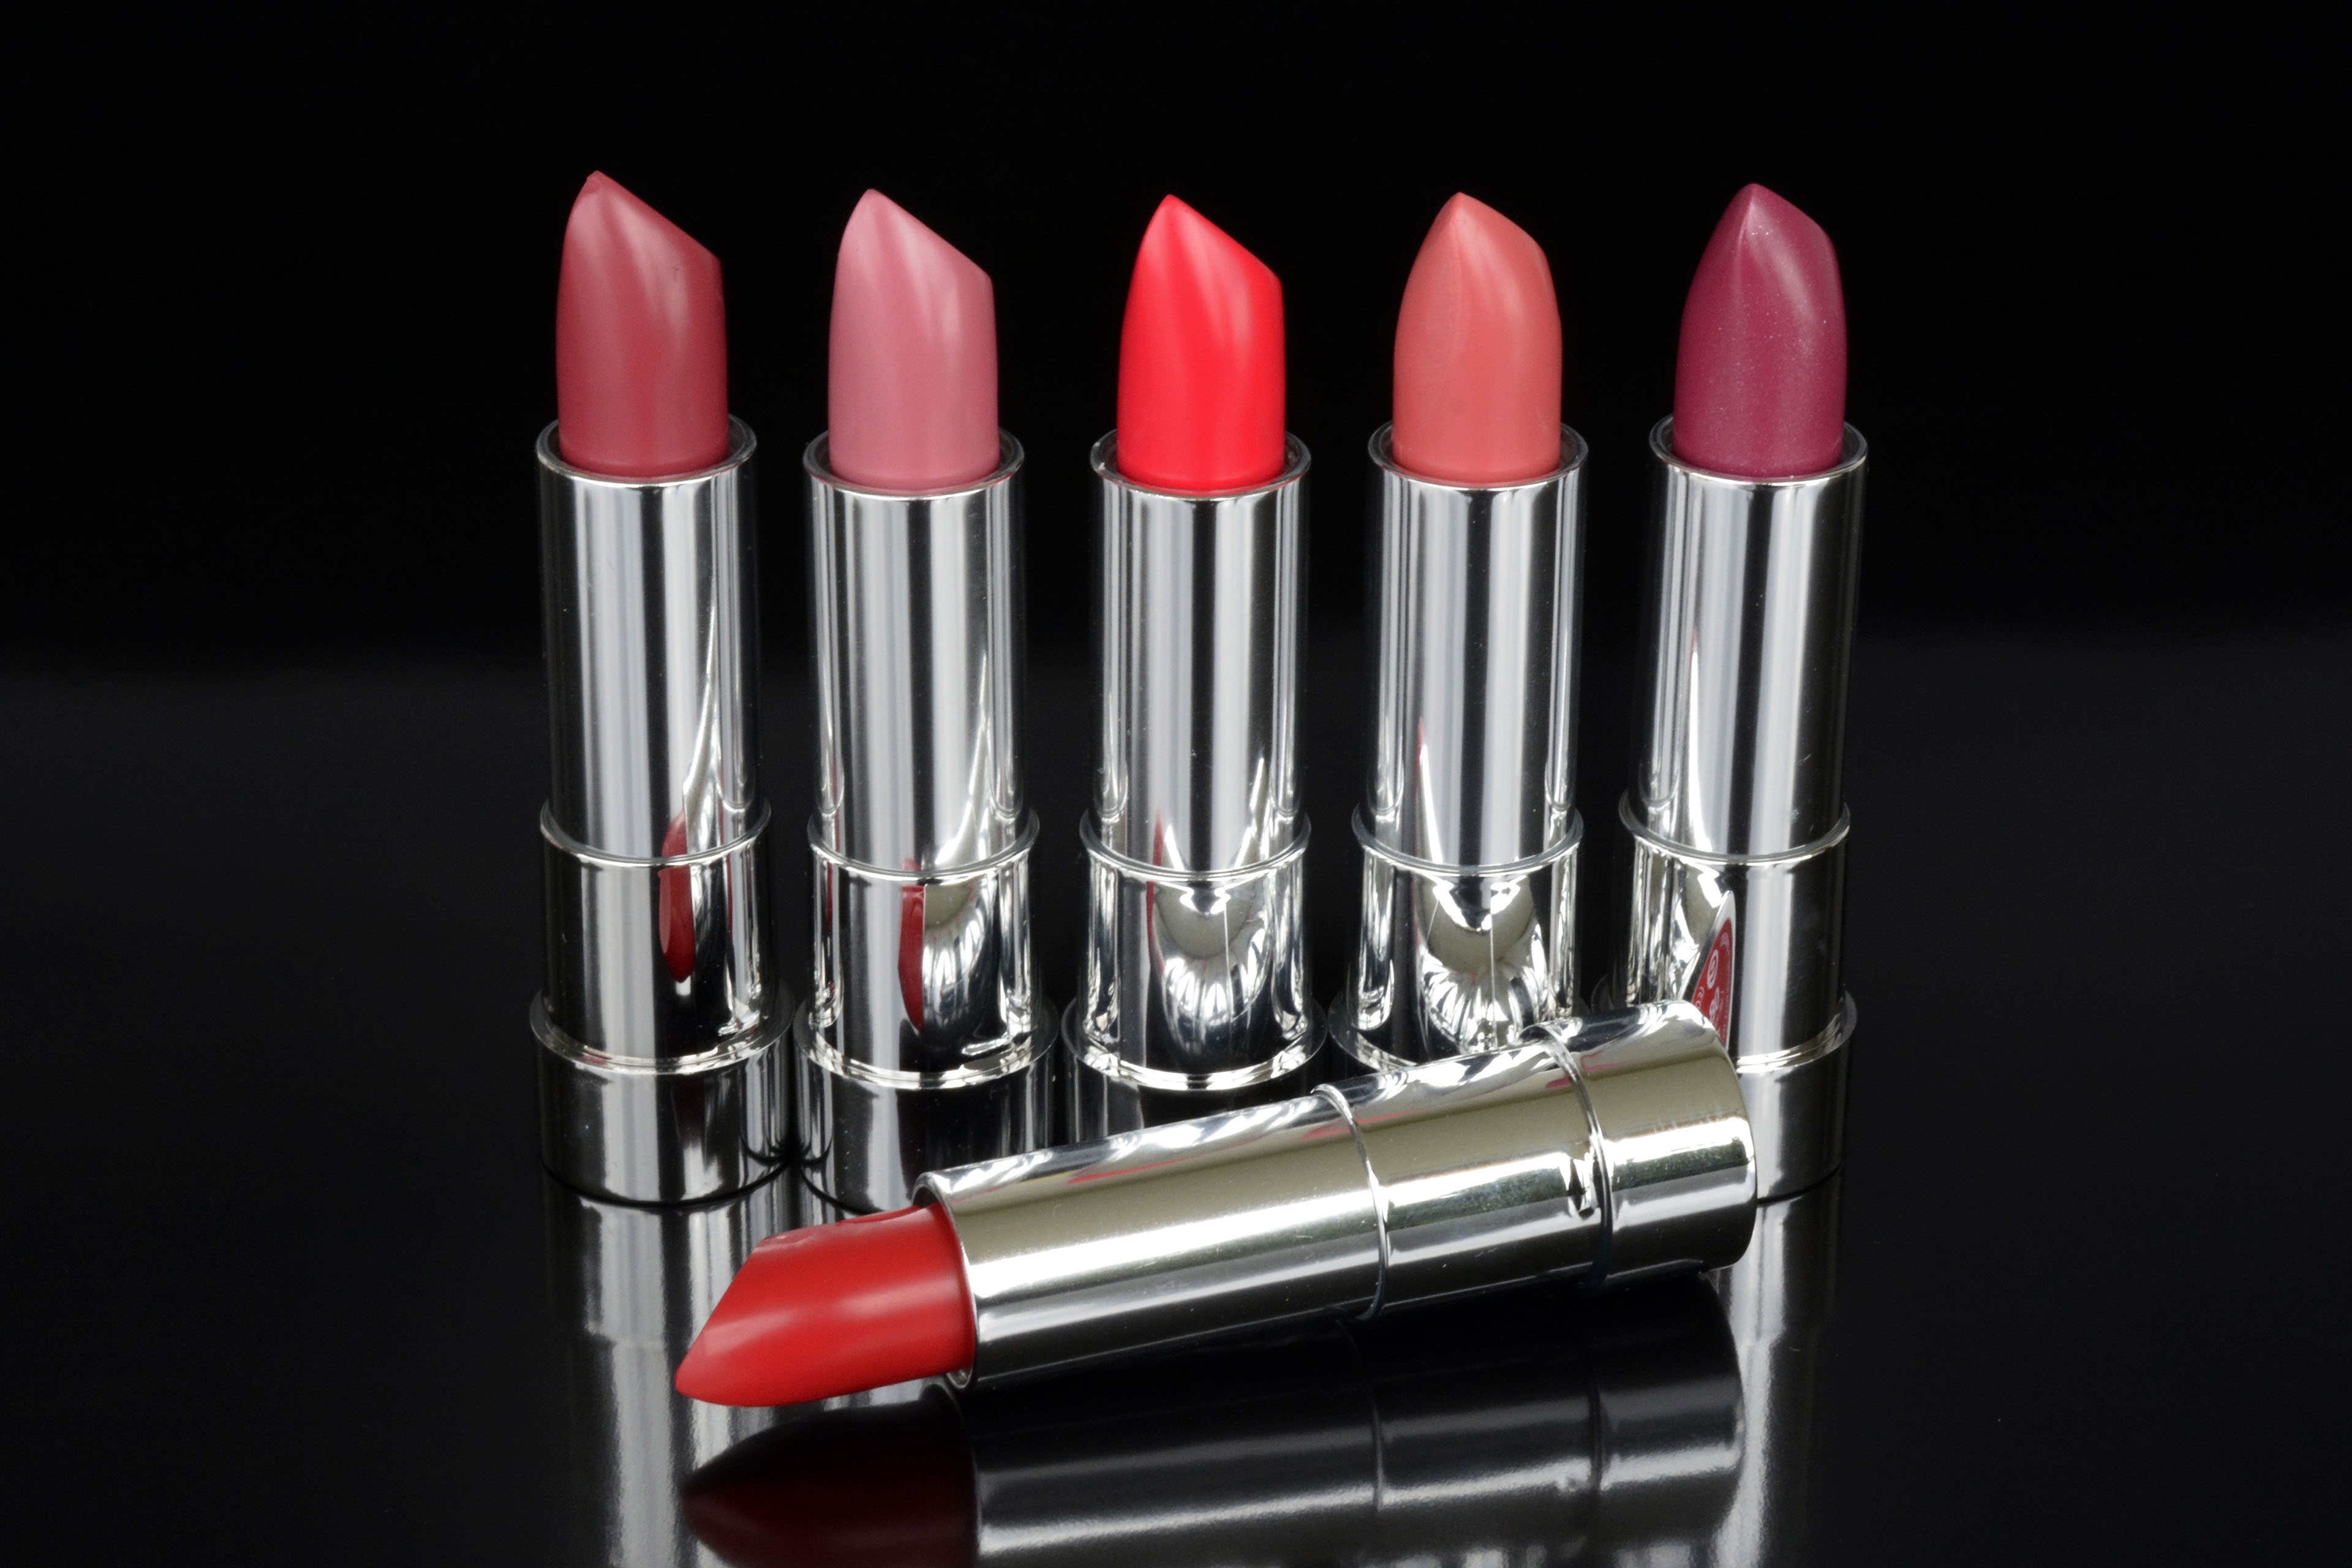
female, reflection, red, lip, feminine, make up, face, lips, beauty, sexy, shiny, lipstick, cosmetics, mirroring, silvery, sensual, kiss mouth